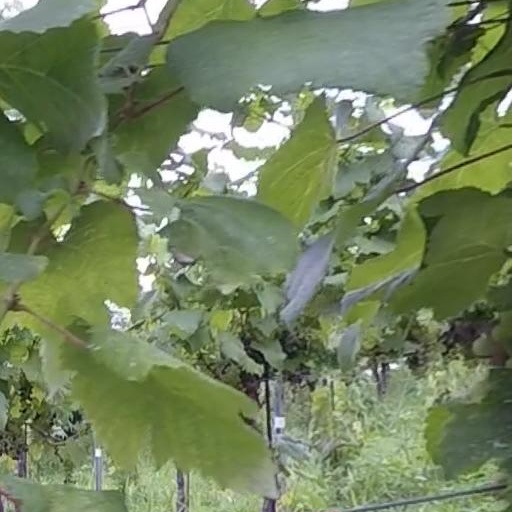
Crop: grape